Neuville-sur-Authou

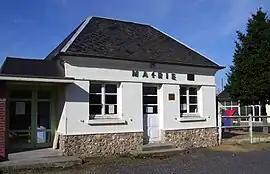
Town hall

Neuville-sur-Authou (literally "Neuville on Authou") is a commune in the Eure department in Normandy in northern France.